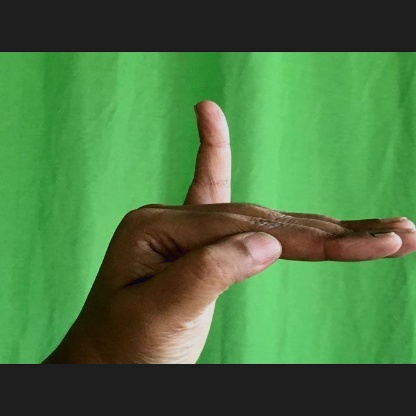
Mudra: Hamsapaksha